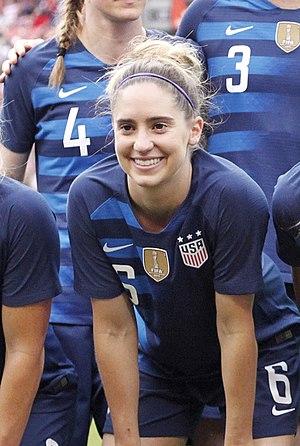
Morgan Brian, née le 26 février 1993 sur l'île de Saint-Simon, est une footballeuse internationale américaine évoluant au poste de milieu offensif avec les Chicago Red Stars. Elle occupe toutefois celui de milieu défensif lors des trois derniers matchs du mondial 2015 au Canada.